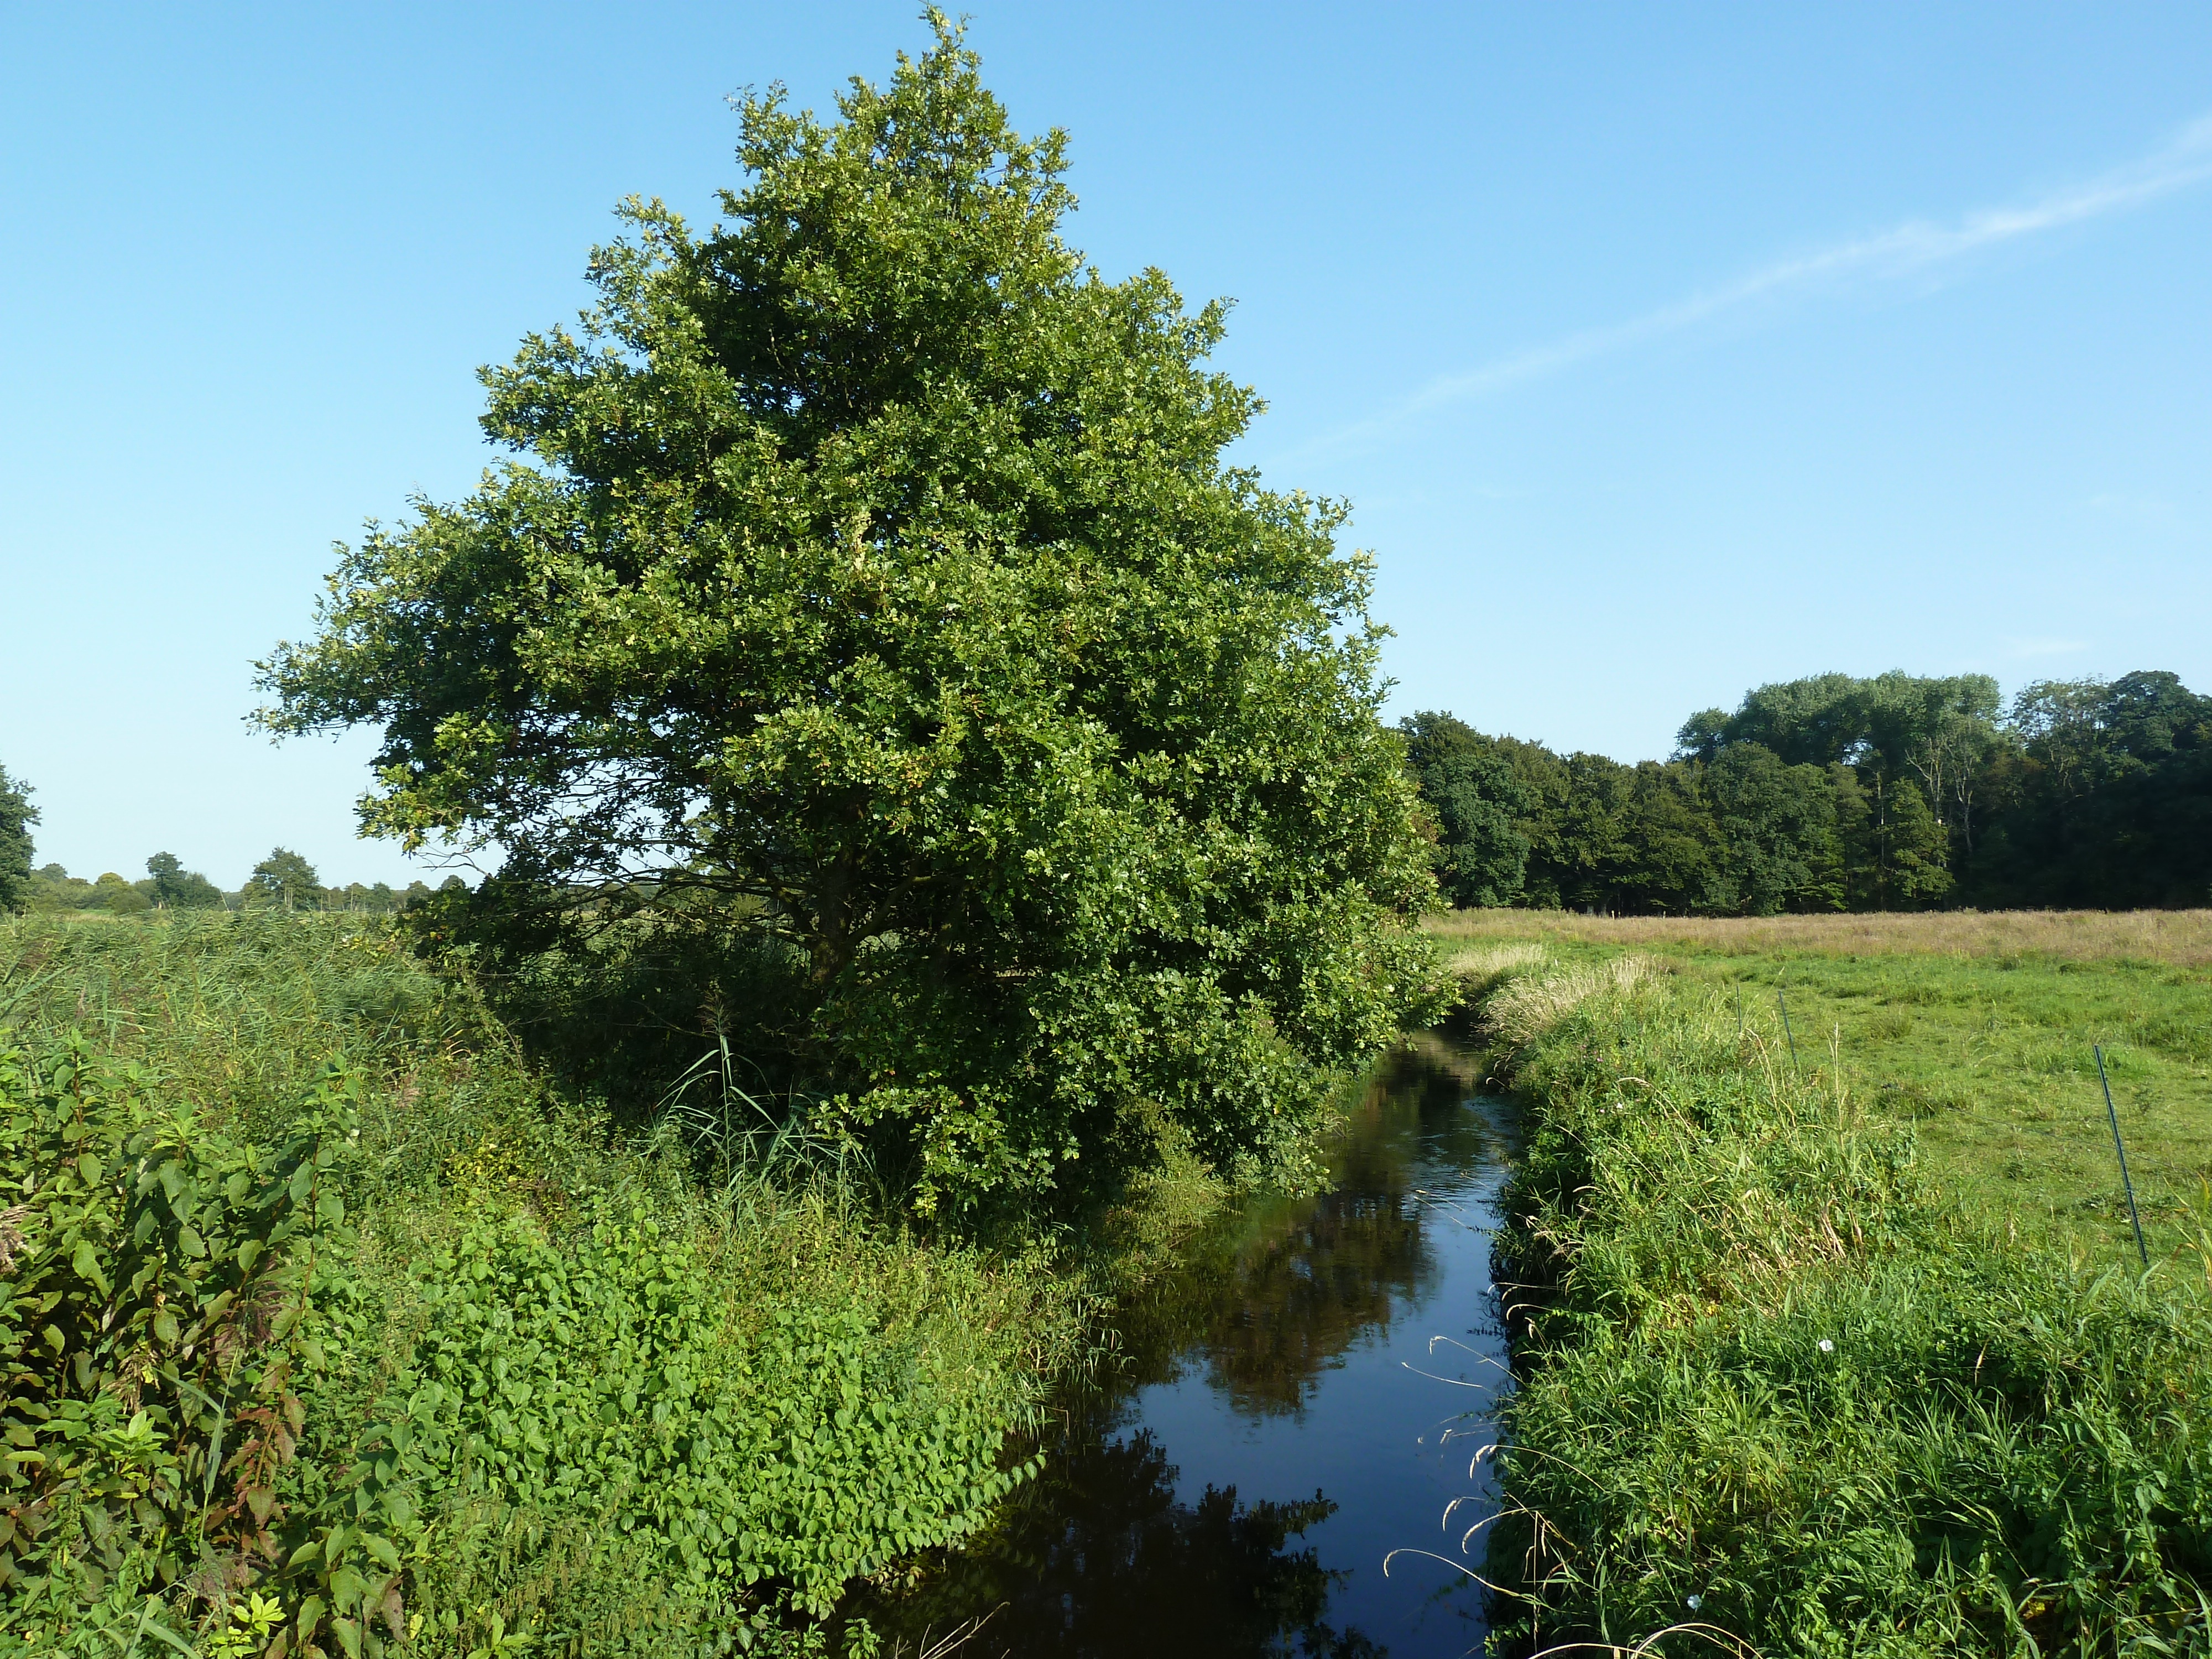
landscape, tree, water, nature, marsh, plant, field, meadow, river, pond, green, flow, rest, waterway, vegetation, shrub, wetland, woodland, bach, habitat, mood, waters, ecosystem, running water, rural area, biome, natural environment, woody plant, temperate coniferous forest, land plant